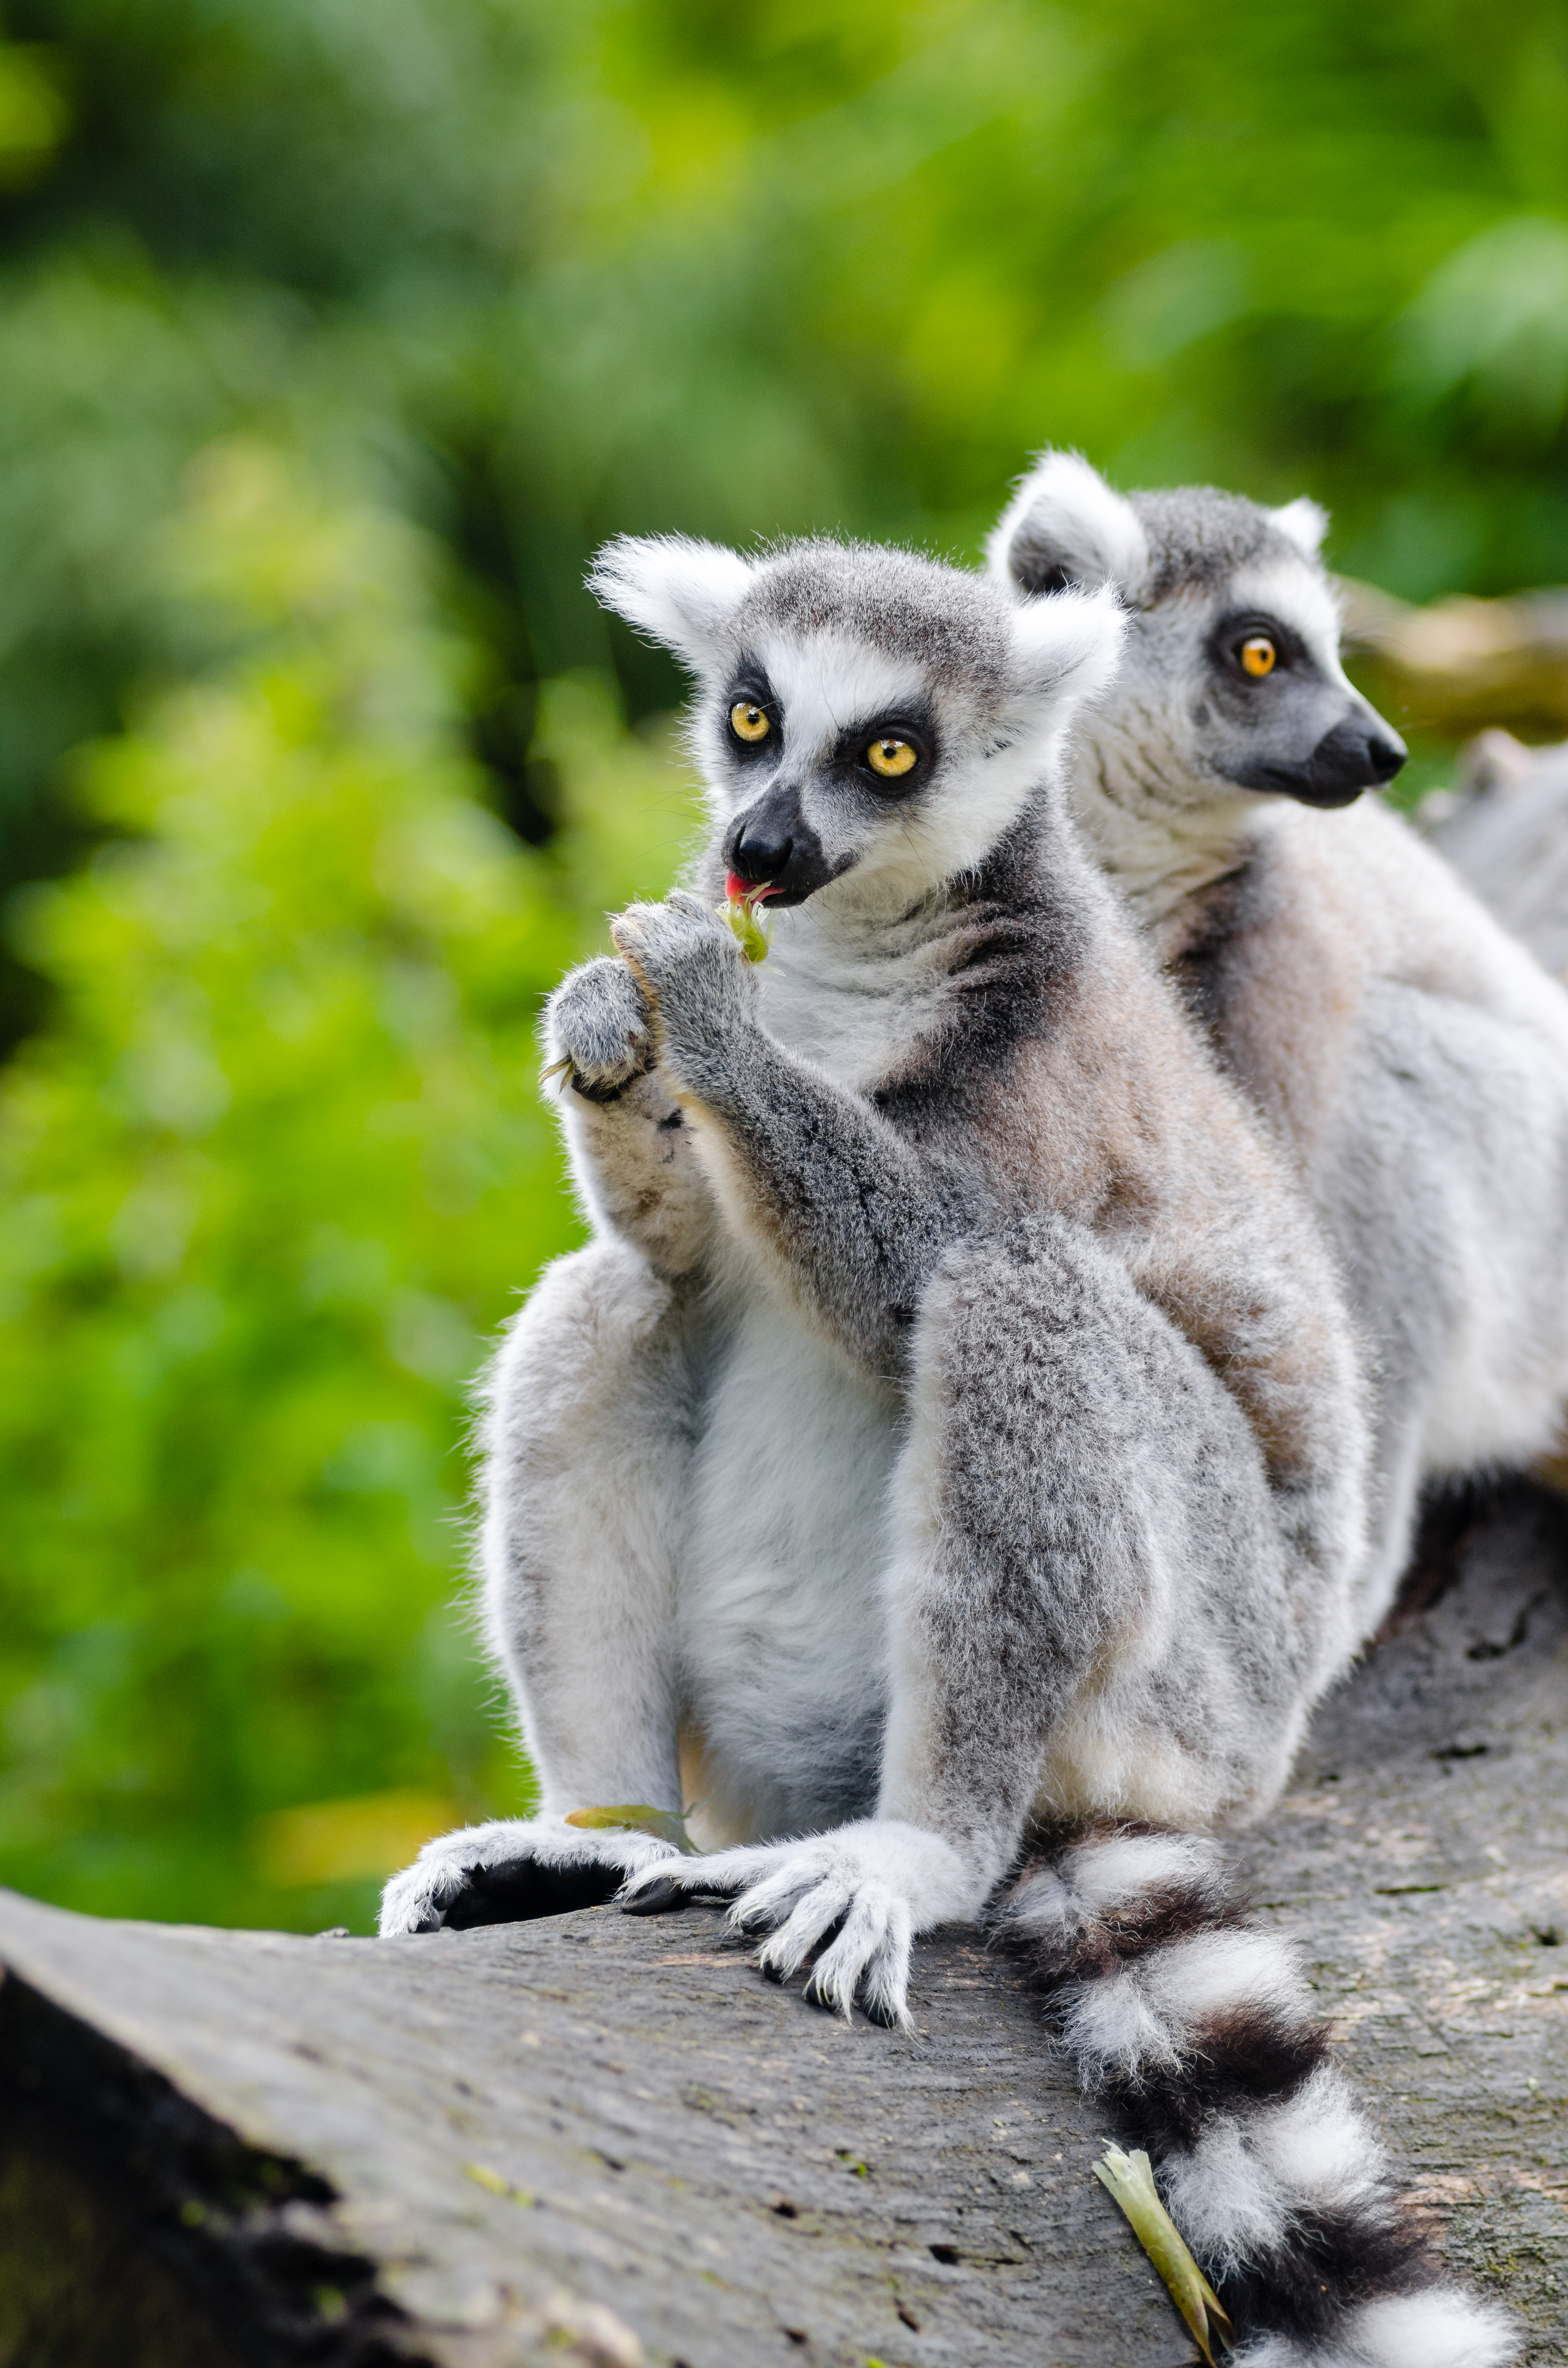
animal, wildlife, zoo, mammal, fauna, primate, madagascar, vertebrate, lemur, macaque